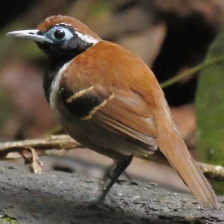
Species: ANTBIRD
Scientific name: THAMNOPHILIDAE